Holozoa

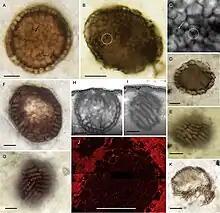
A fossilized sample of "Bicellum brasieri", a billion-year-old potential holozoan.

A billion-year-old freshwater microscopic fossil named "Bicellum brasieri" is possibly the earliest known holozoan. It shows two differentiated cell types or life cycle stages. It consists of a spherical ball of tightly packed cells (stereoblasts) enclosed in a single layer of elongated cells. There are also two populations of stereoblasts with mixed shapes, which have been interpreted as cellular migration to the periphery, a movement that could be explained by differential cell-cell adhesion. These occurrences are consistent with extant unicellular holozoans, which are known to form multicellular stages in complex life cycles.